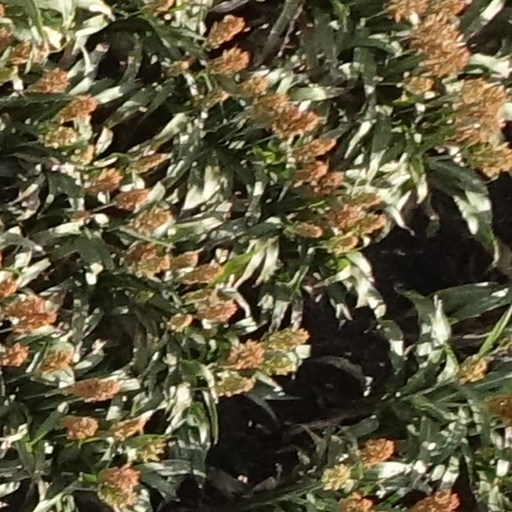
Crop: sorghum